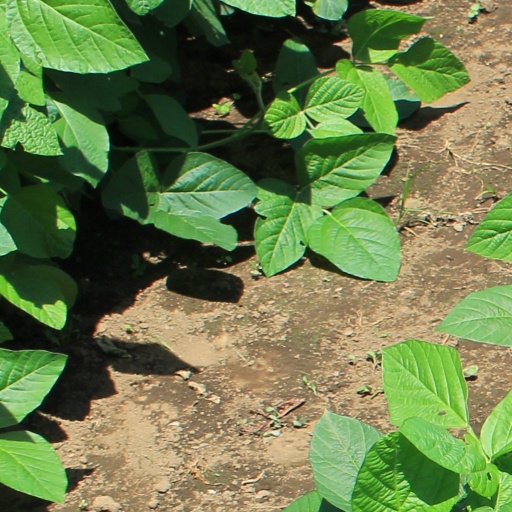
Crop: soybean